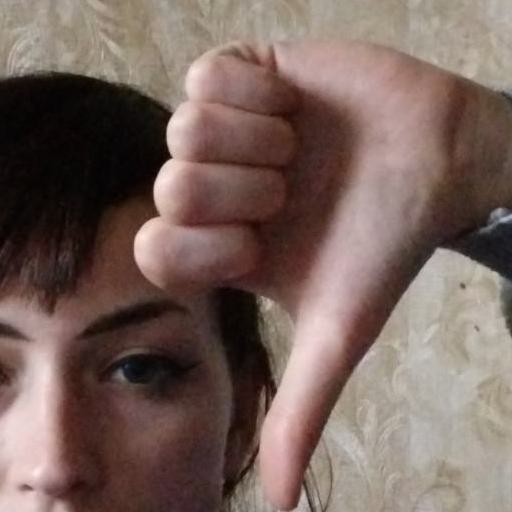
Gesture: dislike